Celeste Matthews Wannenburgh

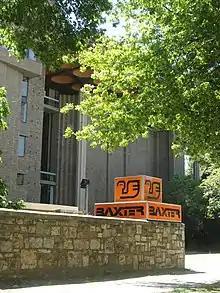
Baxter Theatre Centre on the Main Road in Rondebosch, Cape Town.

2017: "Die dans van die watermeid" ("The dance of the water maiden") at the Baxter Theatre, Cape Town